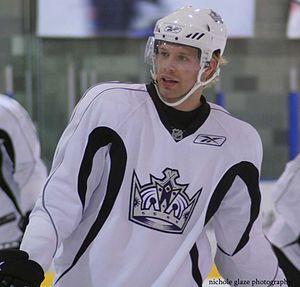
Les Sharks de San José sont une franchise professionnelle de hockey sur glace d'Amérique du Nord. L'équipe évolue dans la Ligue nationale de hockey depuis la saison 1991-1992, et est alignée dans la division Pacifique, dans l'association de l'Ouest. Basée à San José, ville située à l'extrémité sud de la baie de San Francisco, il s'agit de la troisième équipe de la LNH localisée dans la Californie à intégrer cette ligue après les Kings de Los Angeles et les Golden Seals de la Californie qui ont toutes les deux commencé en 1967, les Golden Seals ayant disparu en 1976.
Brad Stuart est un joueur professionnel canadien de hockey sur glace. Il évolue au poste de défenseur.